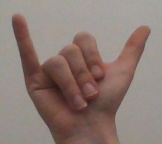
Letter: ya